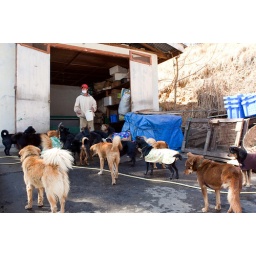
The brown dog at the very back right only has 3 legs but he gets around without any problem